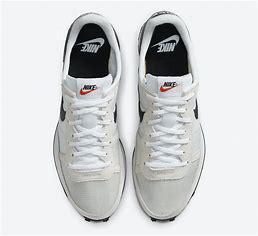
Brand: Nike
Model: Challenger OG